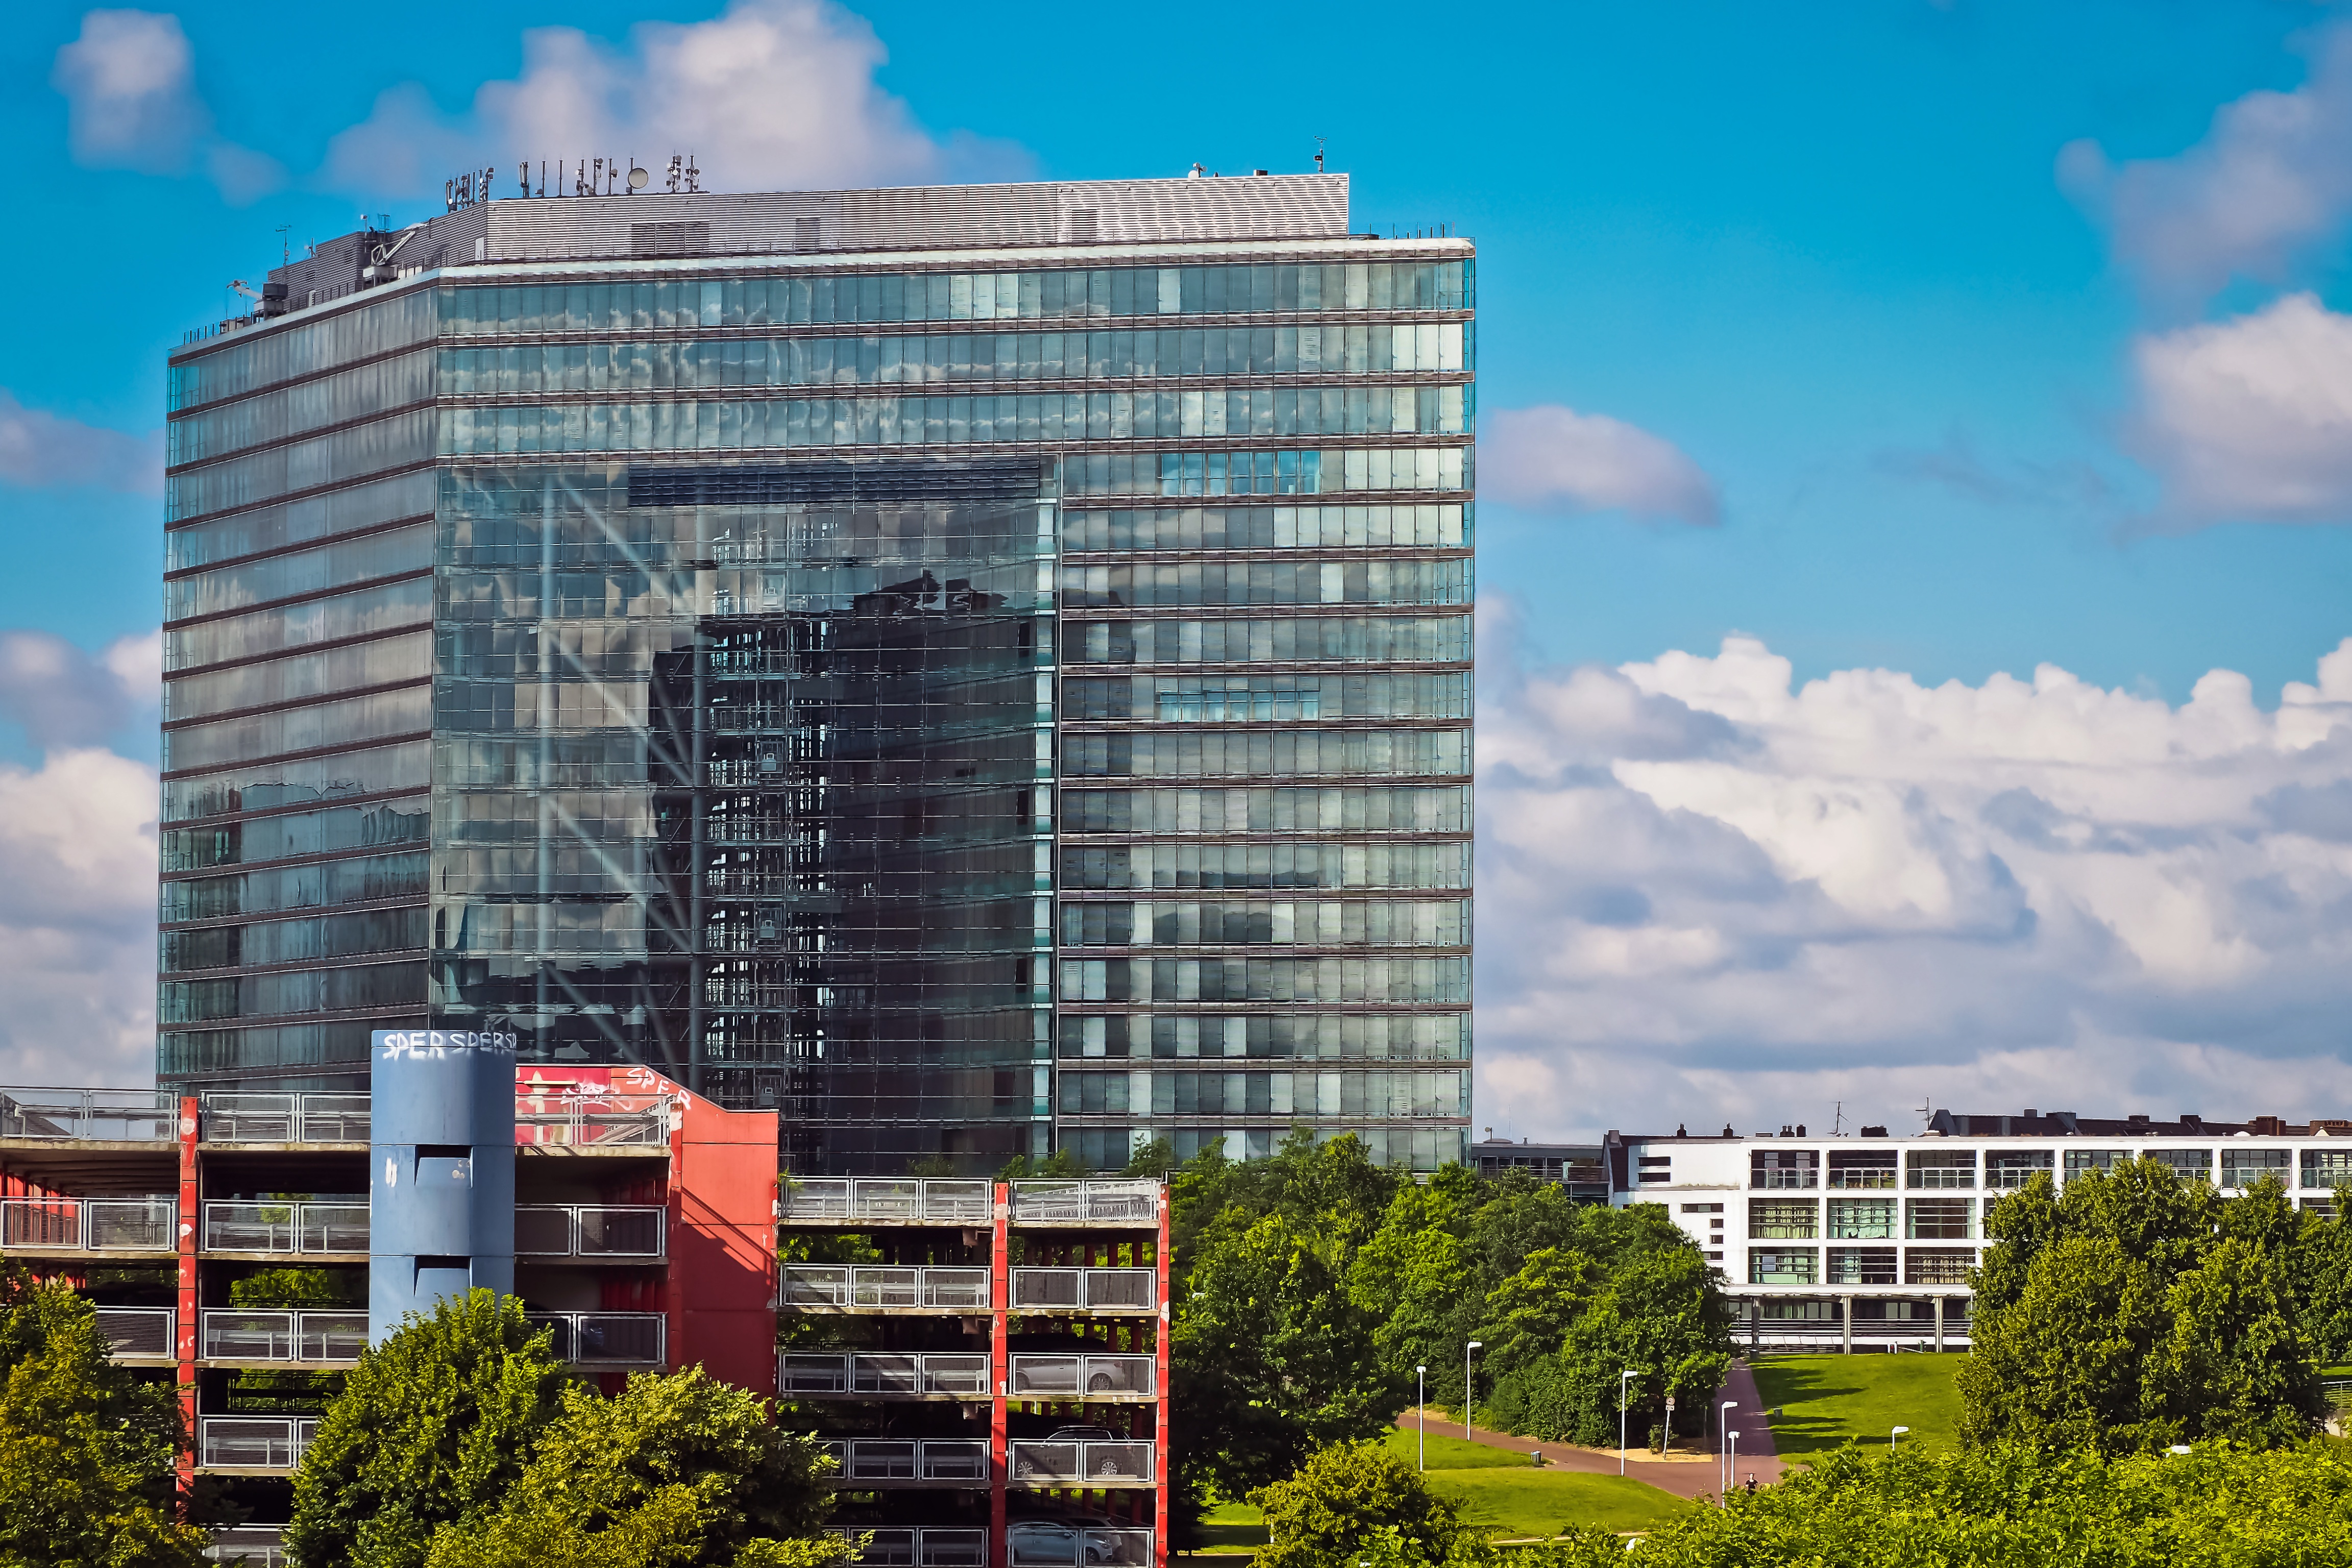
architecture, skyline, window, glass, view, building, city, skyscraper, urban, cityscape, downtown, high, tower, landmark, facade, modern, stadium, tower block, city view, modern architecture, places of interest, modern building, skyscrapers, headquarters, metropolis, condominium, neighbourhood, city gate, housewife, dusseldorf, media harbour, high building, urban area, residential area, human settlement, metropolitan area